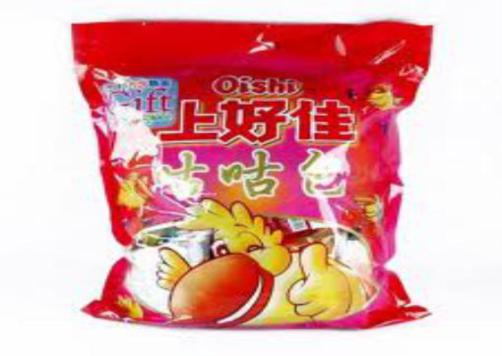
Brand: liwayway
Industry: Food